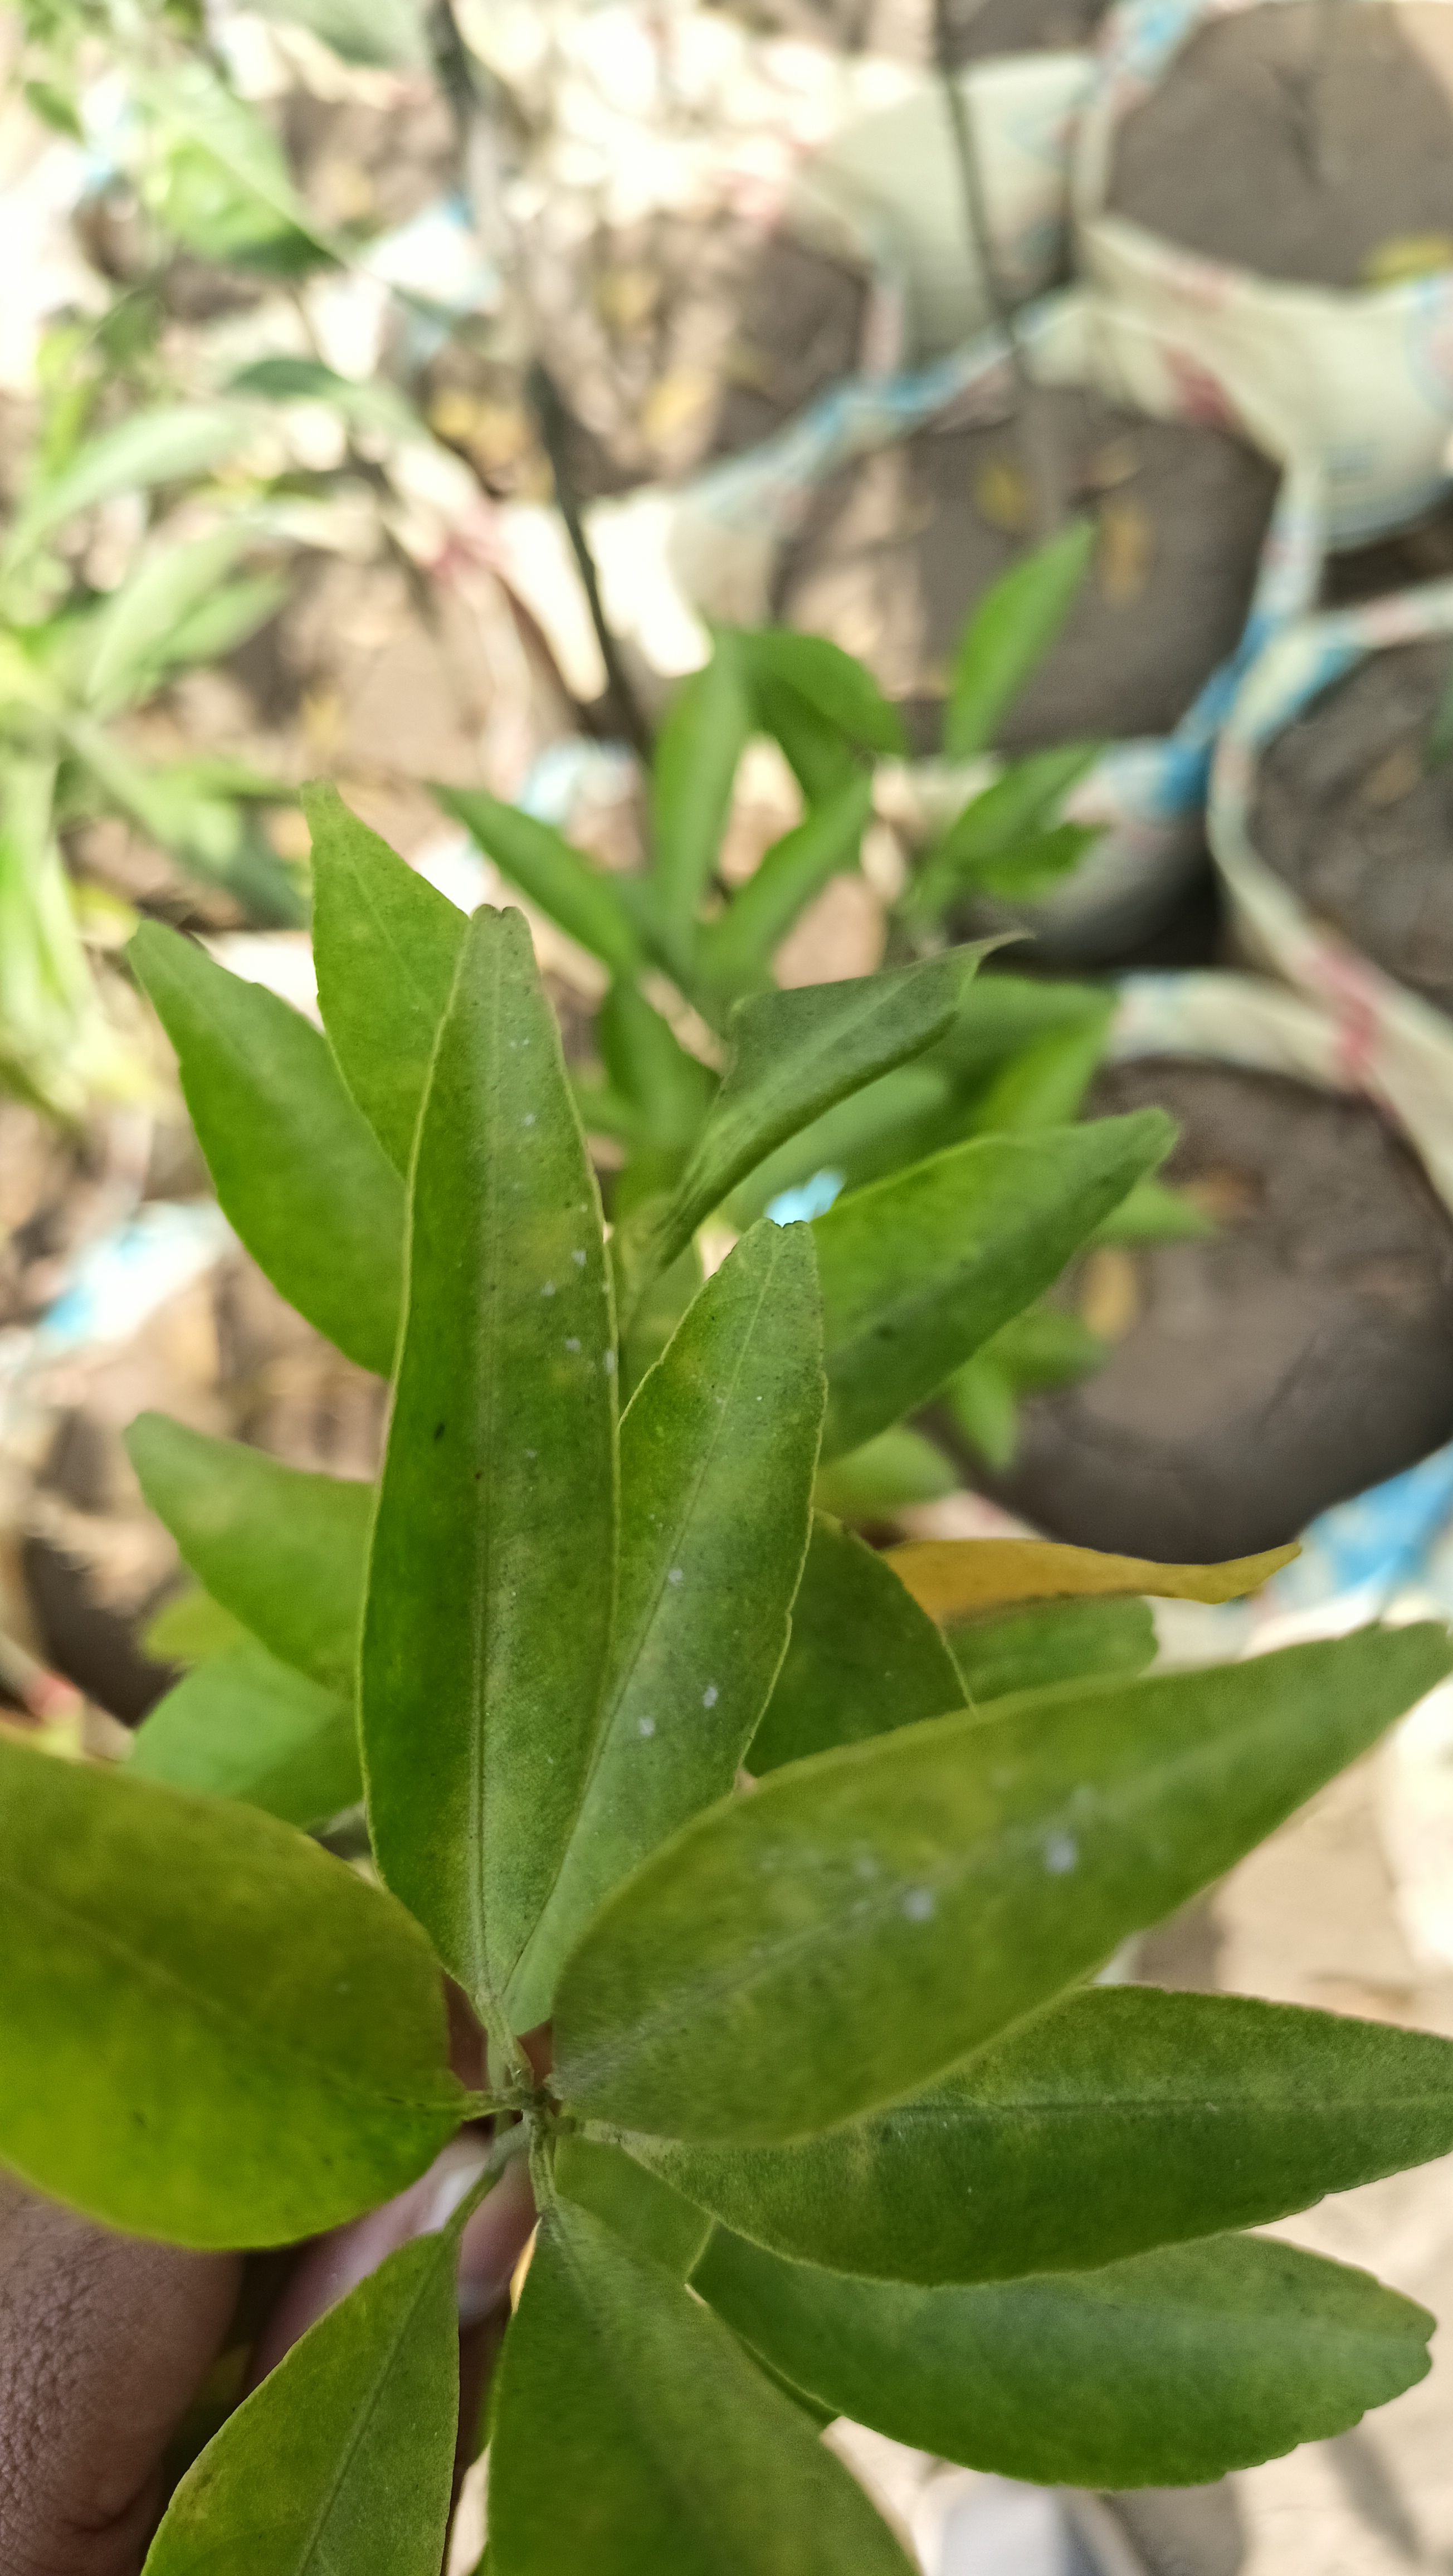
Mandarin leaf variety: Mandaring